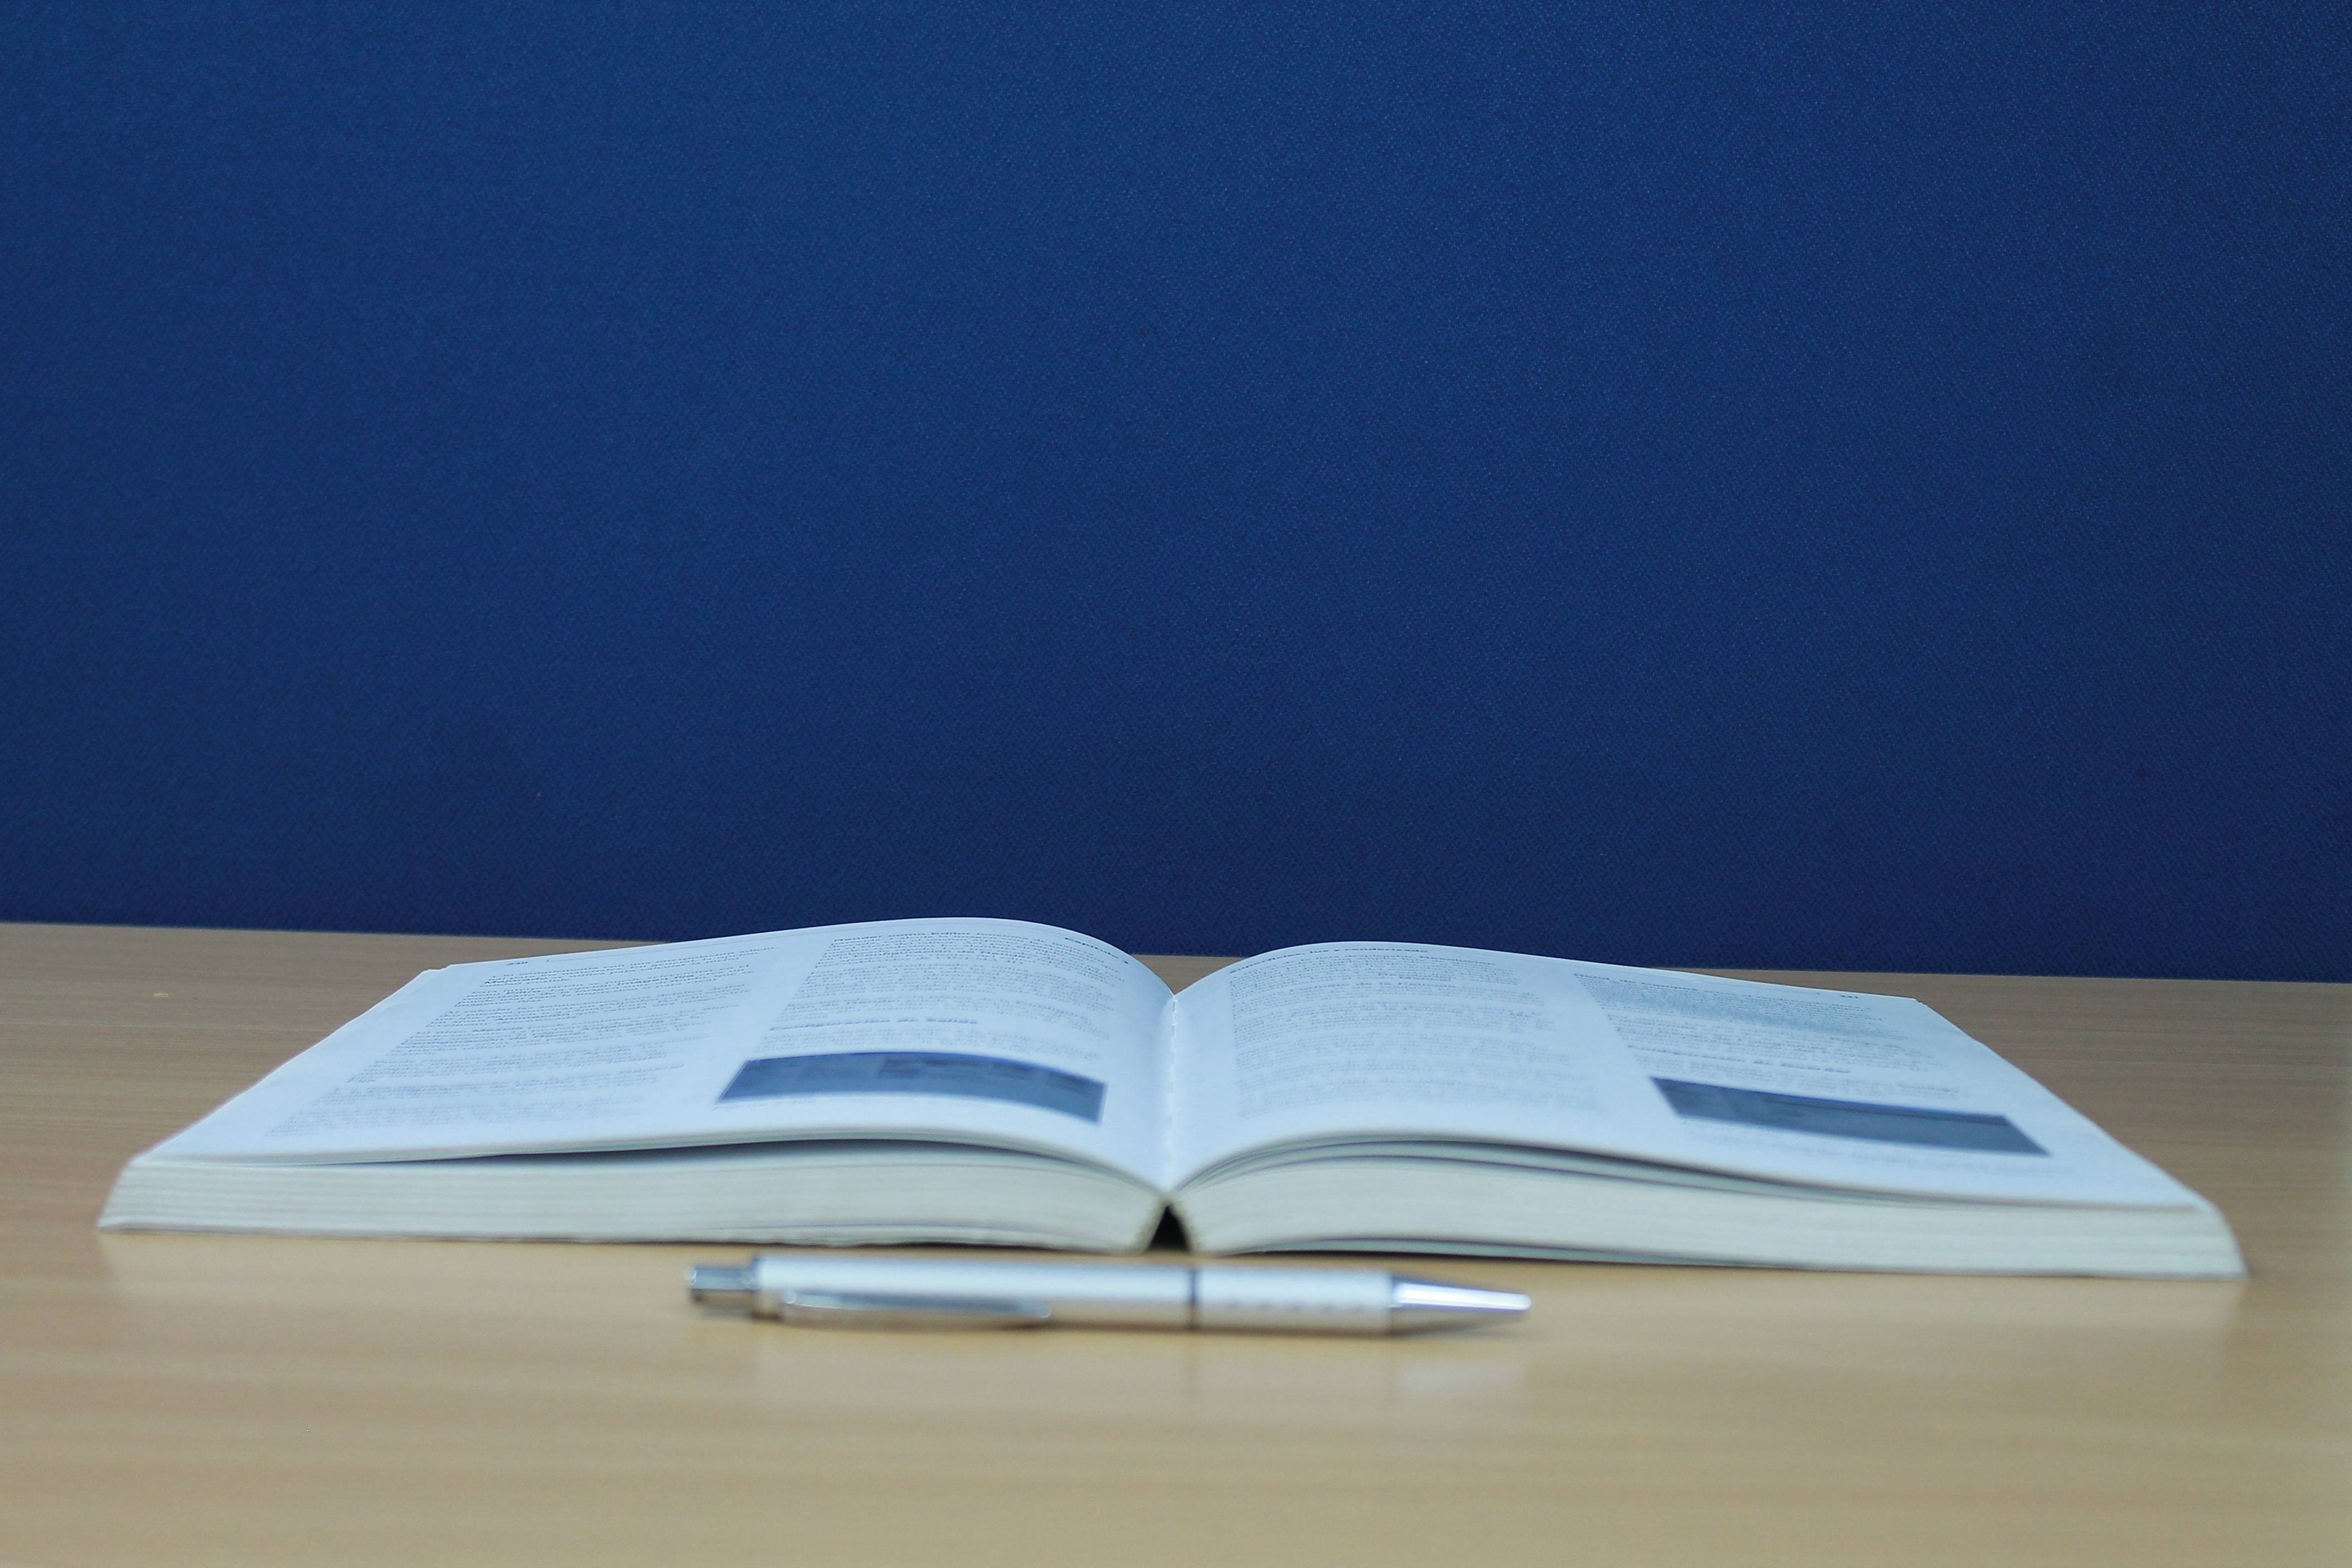
table, wing, light, wood, ceiling, blue, lamp, furniture, lighting, bed, shape